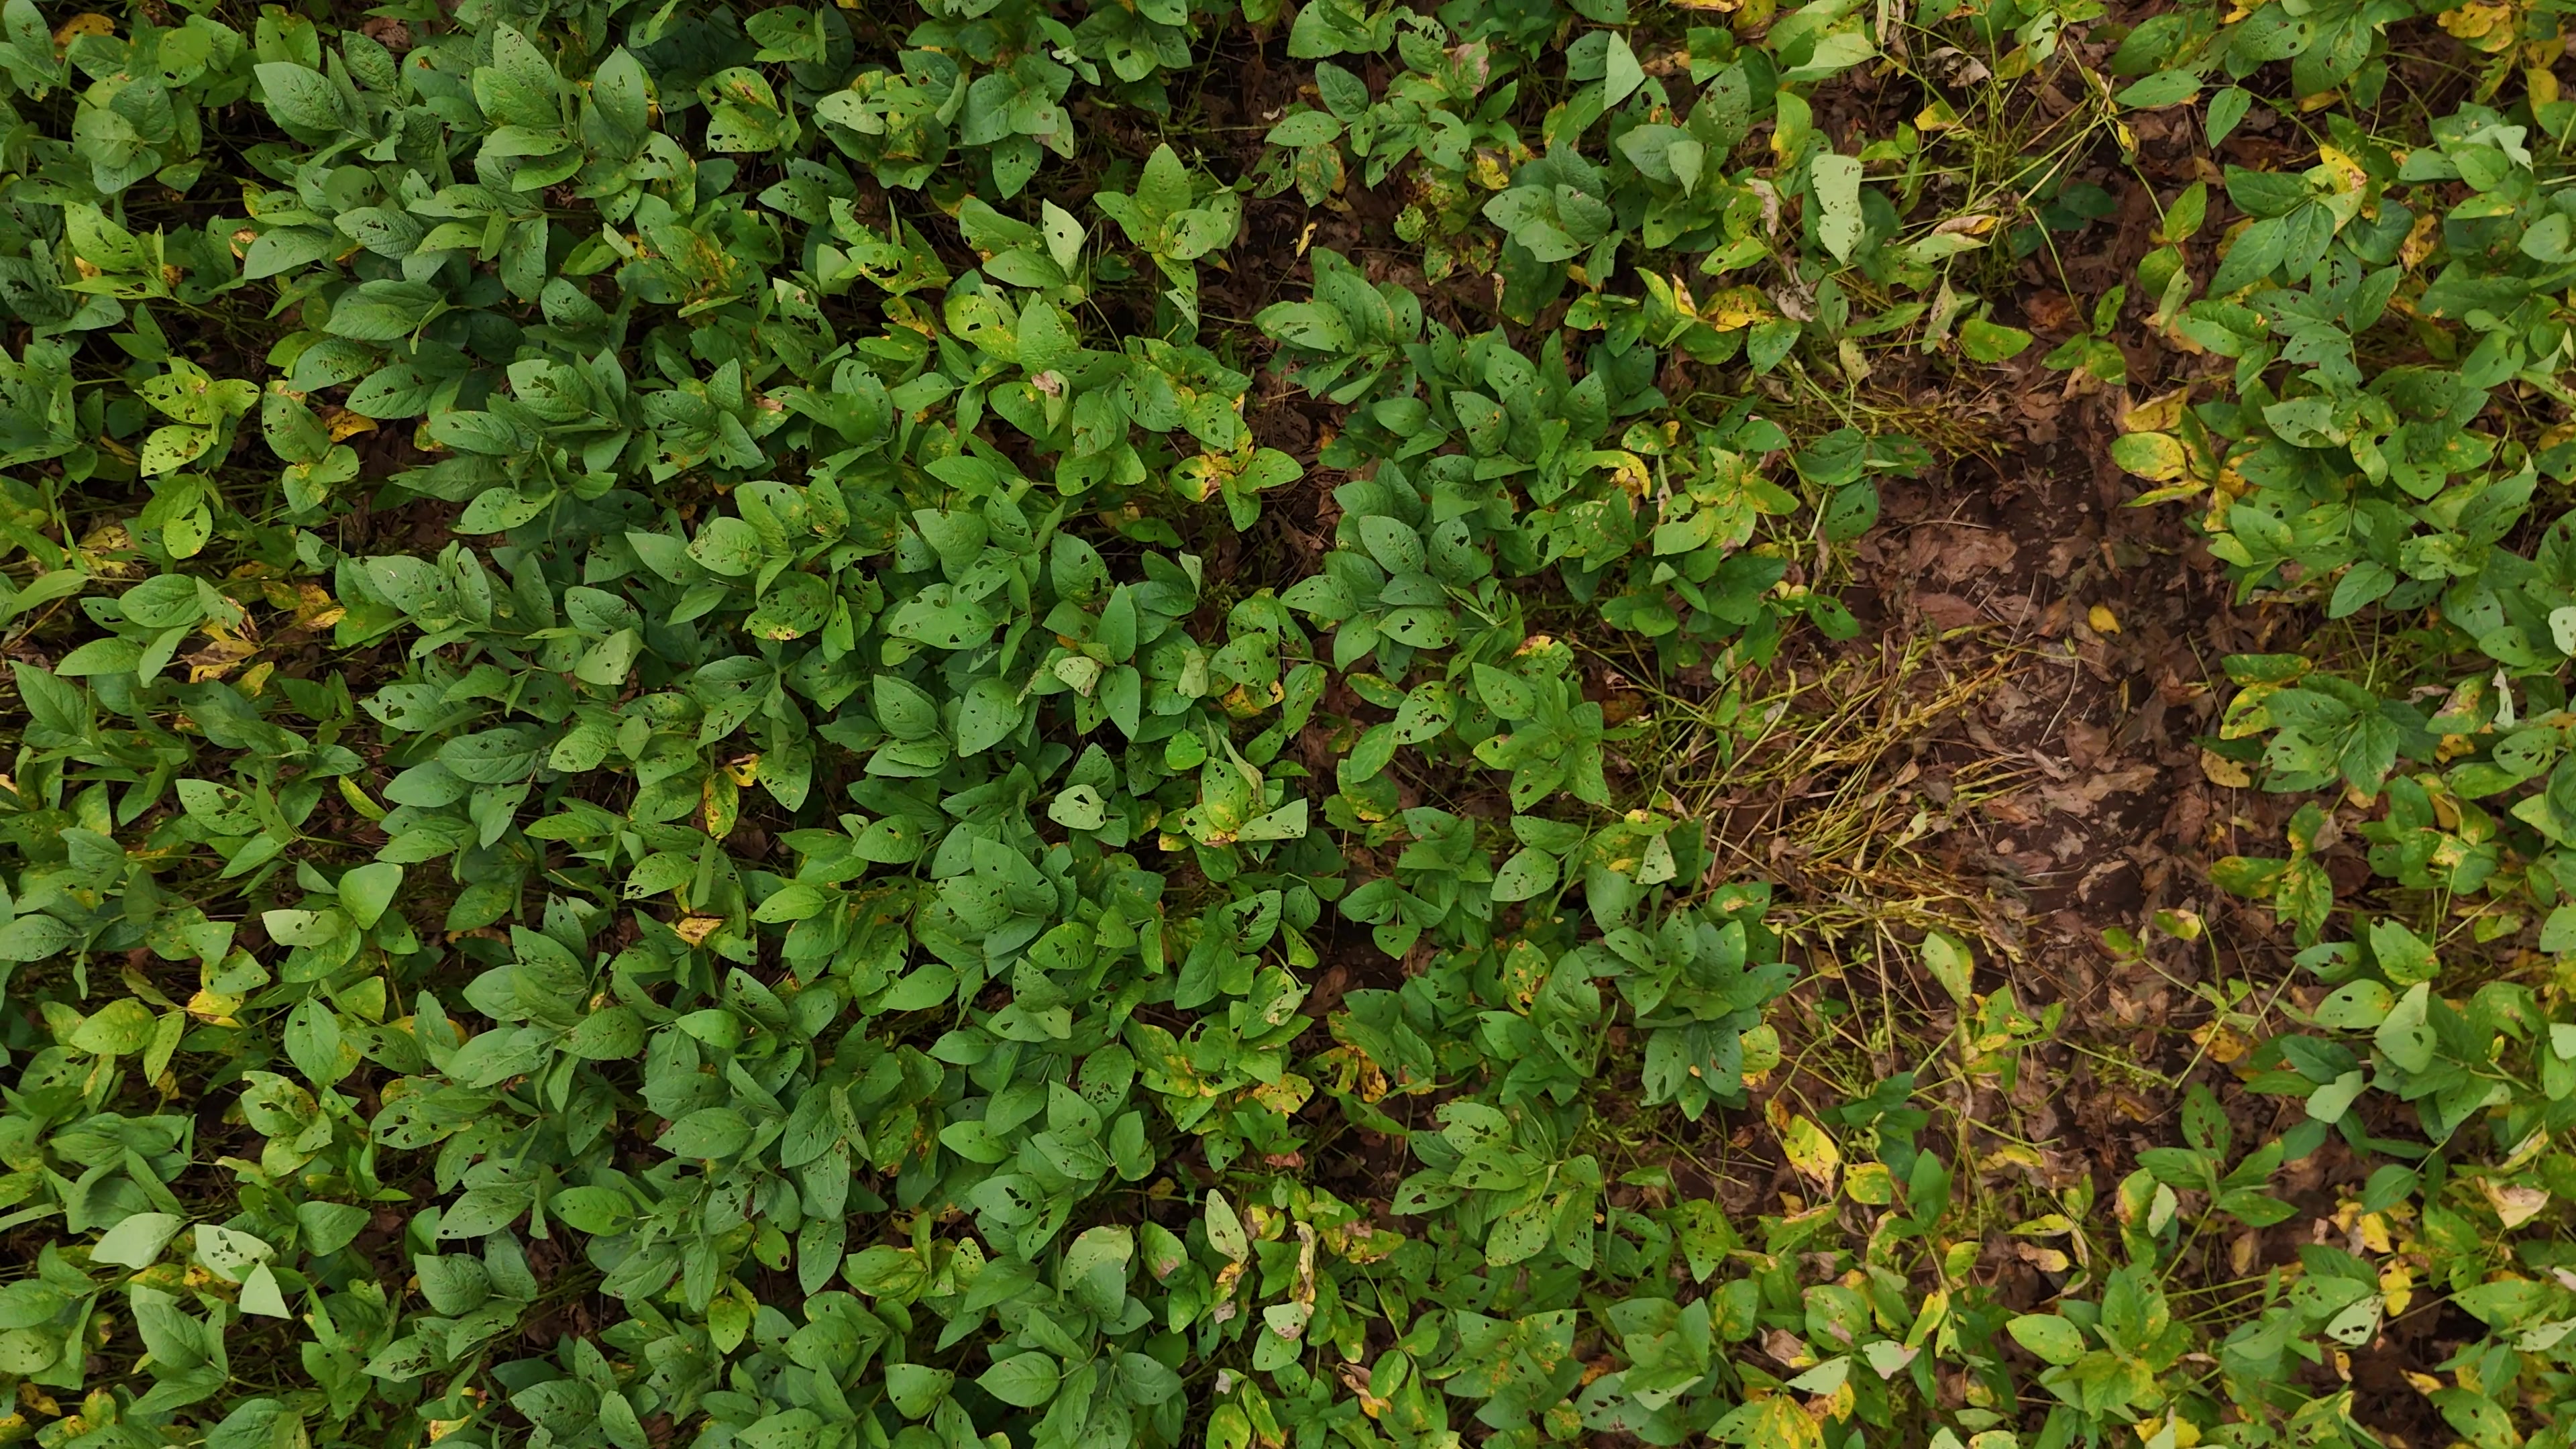
Label: Rust